Istanbul Metro

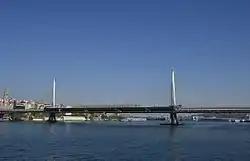
The Golden Horn Metro Bridge entered service in 2014.

The first section between Taksim and 4. Levent entered service, after some delays, on 16 September 2000. This line is long and has 6 stations, which all look similar but are in different colours. In 2000, there were 8 Alstom-built 4-car train sets in service, which ran every 5 minutes on average and transported 130,000 passengers daily. On 30 January 2009, the first train sets built by Eurotem entered service. Eurotem will build a total of 92 new trainsets for the M2 line. As of 30 January 2009, a total of 34 trainsets, each with 4 cars, were being used on the M2 line. A northern extension from 4. Levent to Maslak was opened on 30 January 2009. On 2 September 2010, the northern (temporary) terminus of Darüşşafaka followed up. The southern extension of the M2 line from Taksim to Yenikapı, across the Golden Horn with Haliç station on the bridge and underground through the historic peninsula, entered service on 15 February 2014. The Taksim-Yenikapı extension is long, with four stations. The total cost of the extension was $593 million. At Yenikapı, it will intersect with the extended M1 line and the Marmaray commuter line, which since its opening in 2013 has offered a connection between the Asian and European sides of the city.